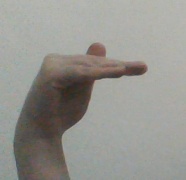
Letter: khaa